Edward P. Doherty

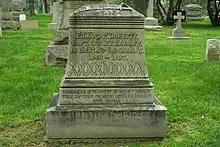
Edward P. Doherty's tombstone (note the error in the birth year)

In 1871, after resigning from the United States Army, Doherty went into business in New Orleans. Having returned to New York City in 1886, he was appointed Inspector of Street Pavings, a position that he held from 1888 until he died in 1897. He was Past Commander of Veteran Post Number 436, G. A. R.; as well as a member of the 71st Regiment Veterans and also of the Press Veterans. He served twice as Grand Marshal in Memorial Day celebrations.